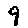
Label: 9